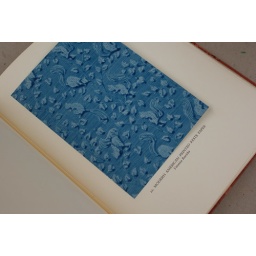
A paper sample in a book on decorative papers. Published 1942.